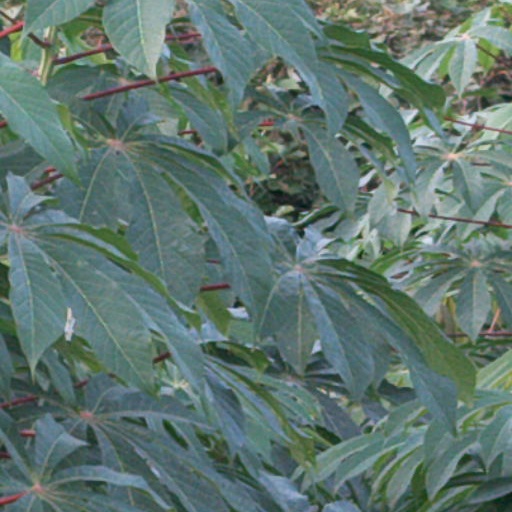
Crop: cassava